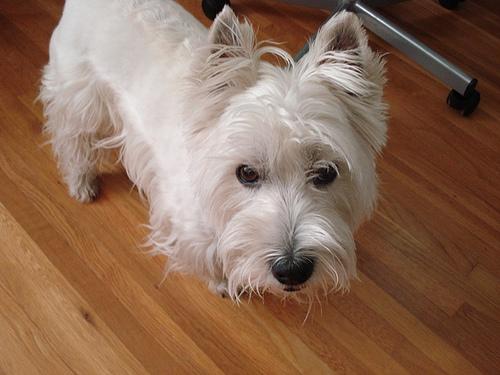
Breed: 209-n000040-West_Highland_white_terrier